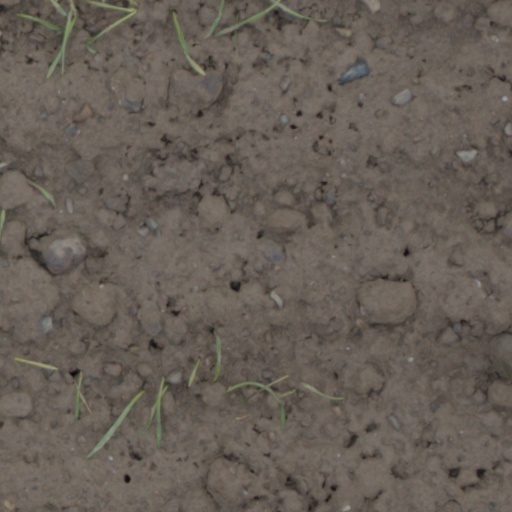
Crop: wheat